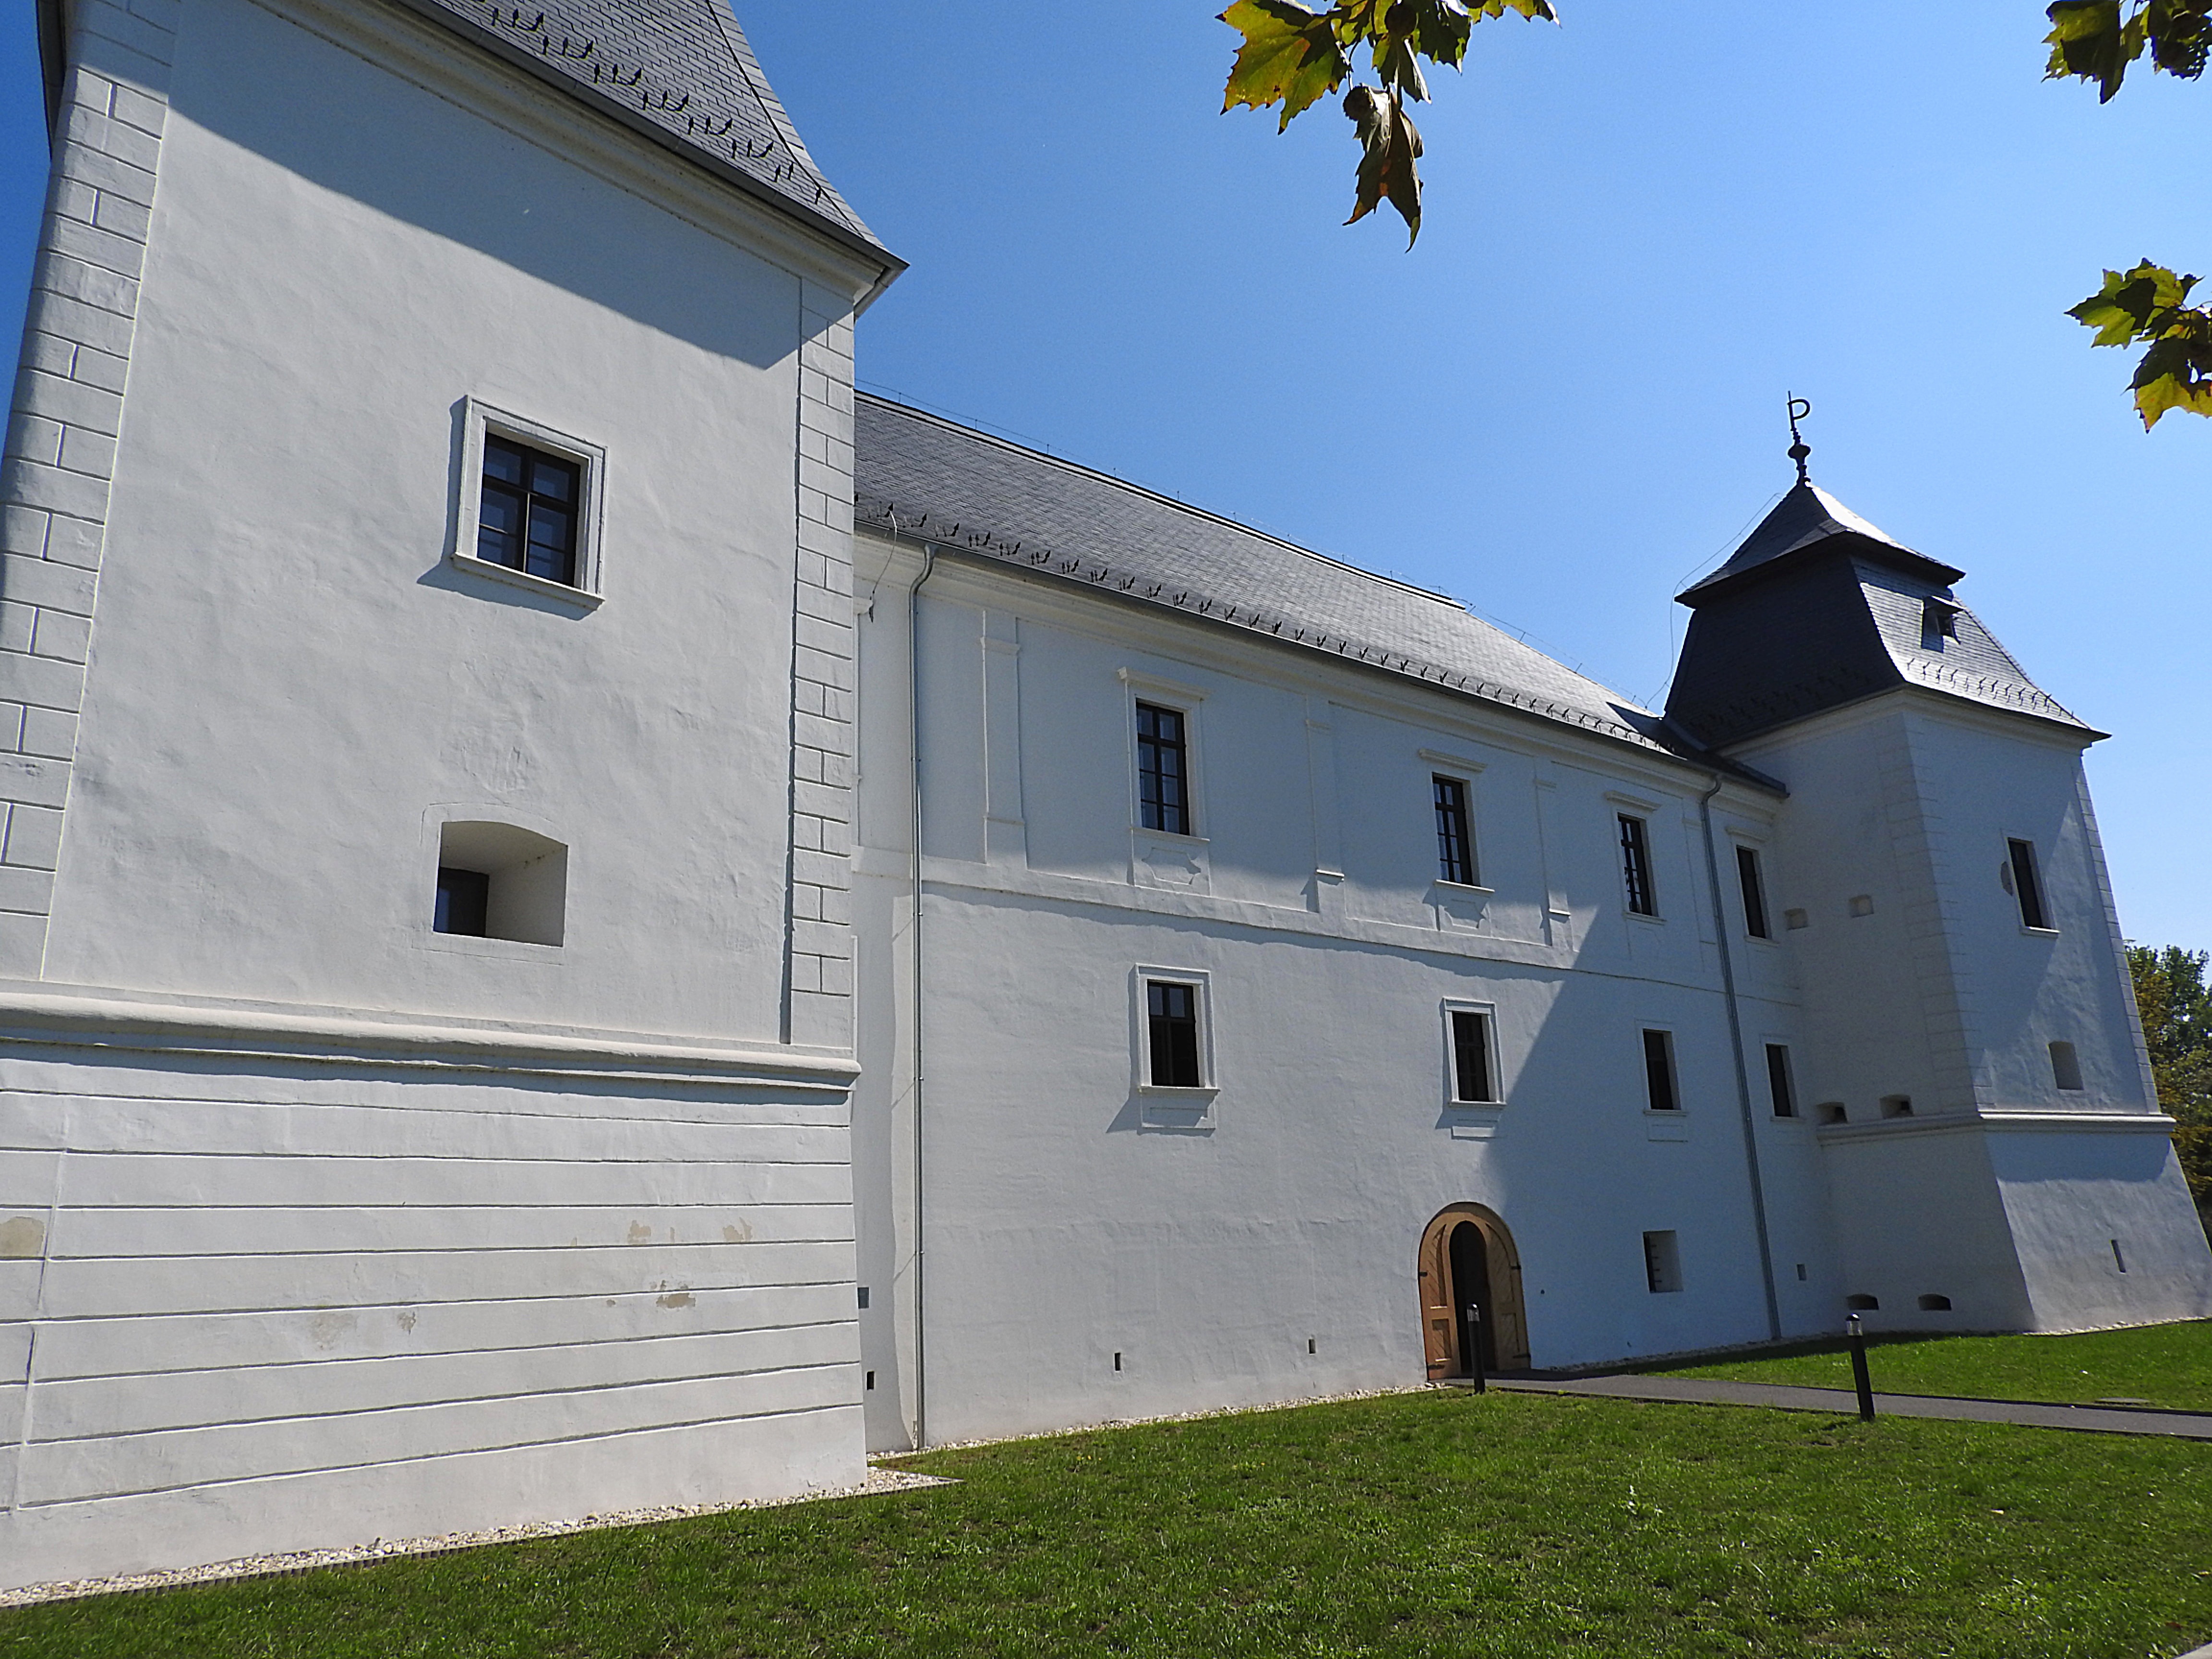
architecture, villa, house, building, chateau, tower, cottage, castle, facade, property, church, chapel, place of worship, hungary, history, estate, egerv r, spanish missions in california